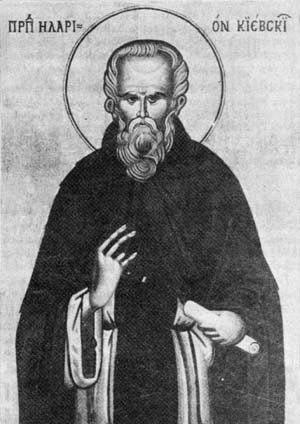
Saint Hilarion de Kiev est un Saint orthodoxe, Métropolite de Kiev et de Russie de 1051 à 1055. Il est fêté le 21 octobre.